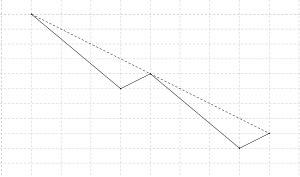
En mathématiques, une fonction continue nulle part dérivable est une fonction numérique qui est régulière du point de vue topologique mais ne l'est pas du tout du point de vue du calcul différentiel.